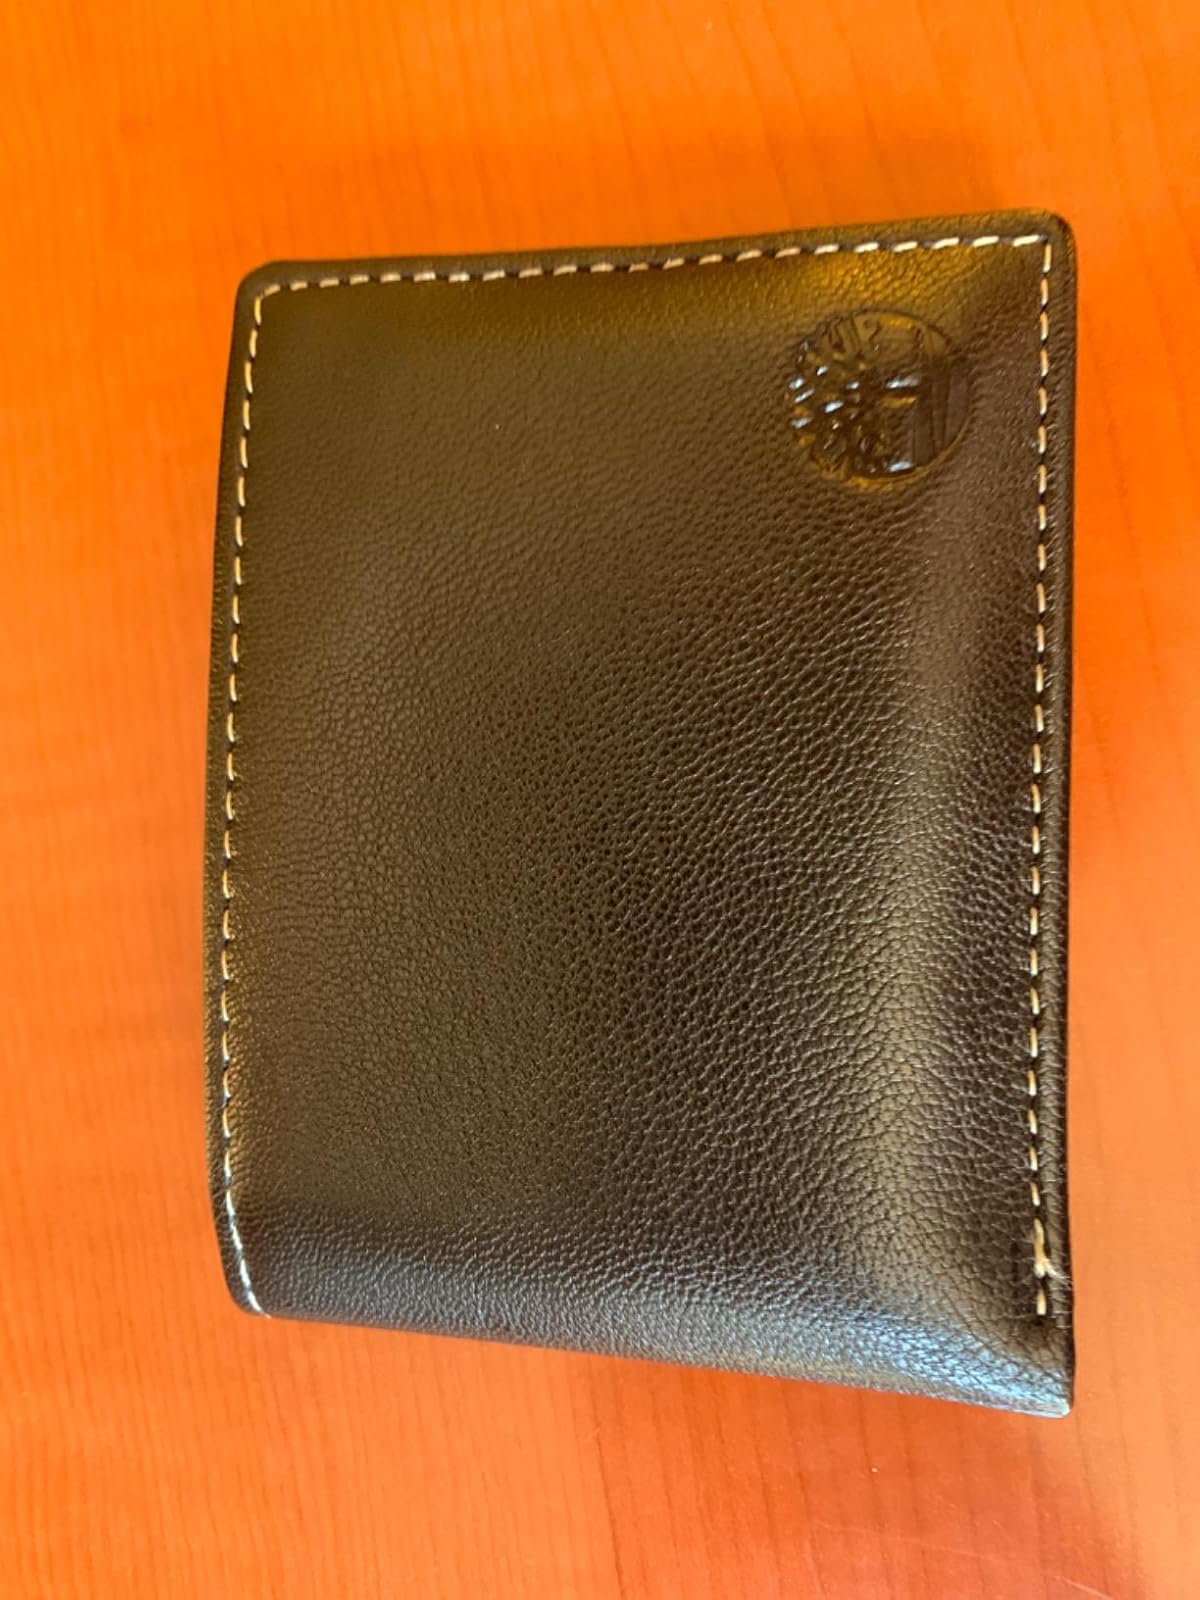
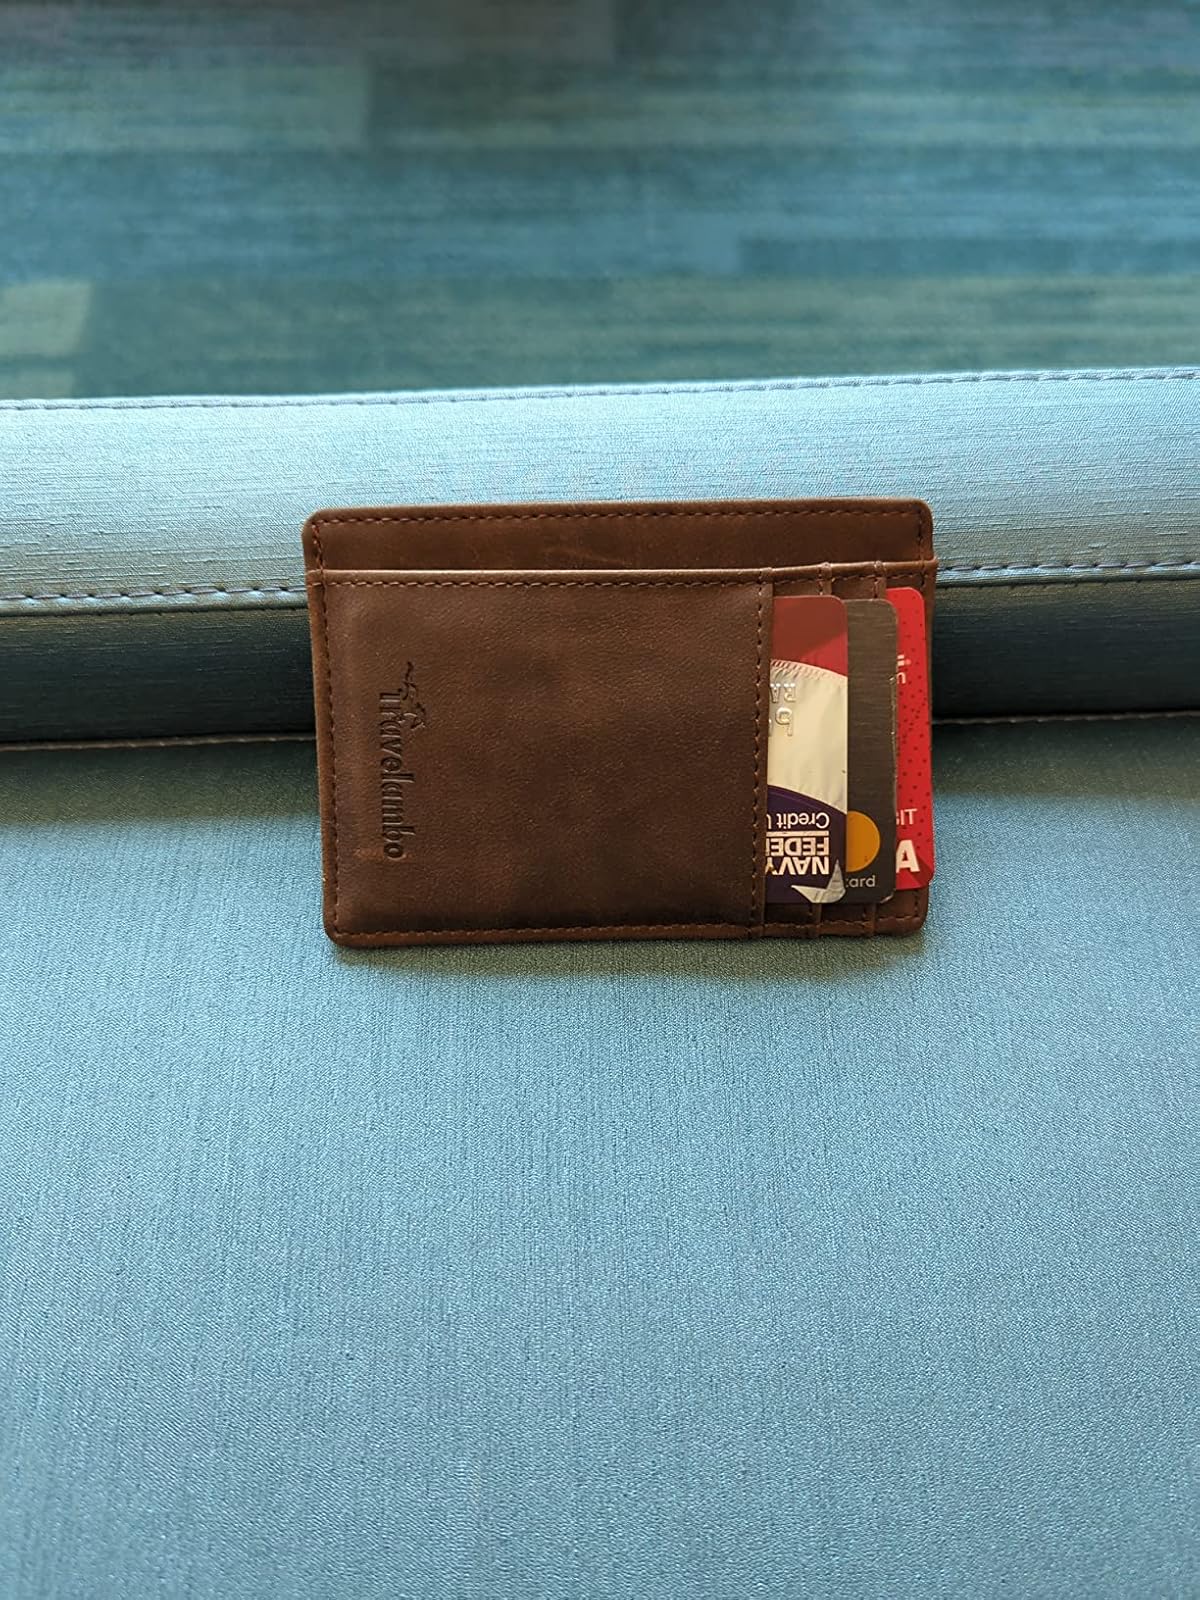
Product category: accessories_wallet
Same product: no